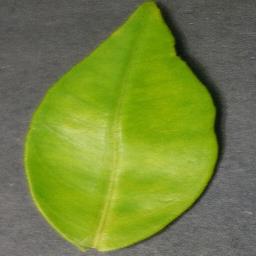
Label: Orange___Haunglongbing_(Citrus_greening)